History of the Jews in Bessarabia

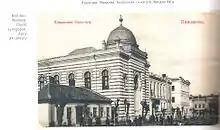
The Chișinău Choral Synagogue, 1913.

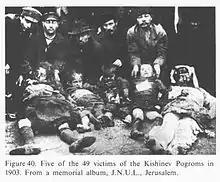
Victims of pogrom in Chișinău, 1903

There were two massacres in Kishinev (modern Chișinău) in 1903 and 1905 known as the Kishinev pogroms.